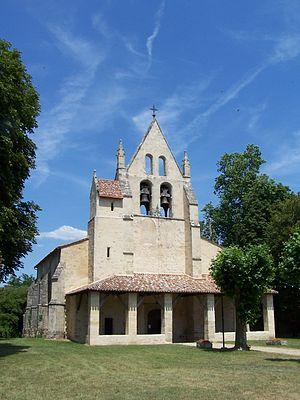
Église de Saint-Léger-de-Balson, Gironde
Cet article recense les monuments historiques de l'arrondissement de Langon, dans le département de la Gironde, en France.